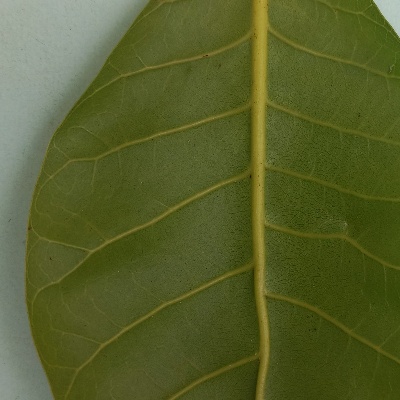
Crop: Cashew
Condition: healthy